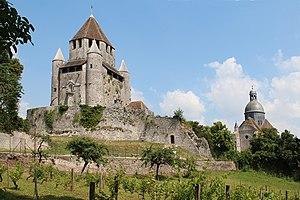
Provins (Île-de-France), la collégiale Saint-Quiriace (XIIe siècle) et la tour César (XIIe siècle), vues de la rue de la Pie.
Provins est une commune française située à soixante-dix-sept kilomètres au sud-est de Paris, sous-préfecture du département de Seine-et-Marne dans la région Île-de-France. Elle est le chef-lieu de l'arrondissement et du canton. Ses habitants sont appelés les Provinois.